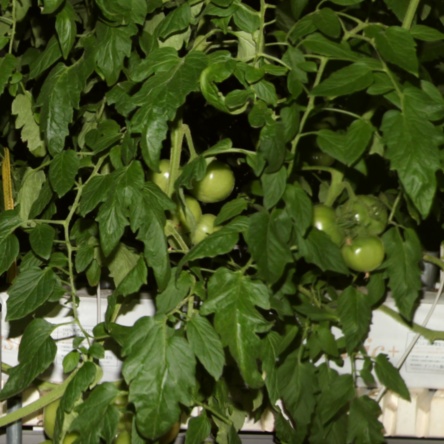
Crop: tomato